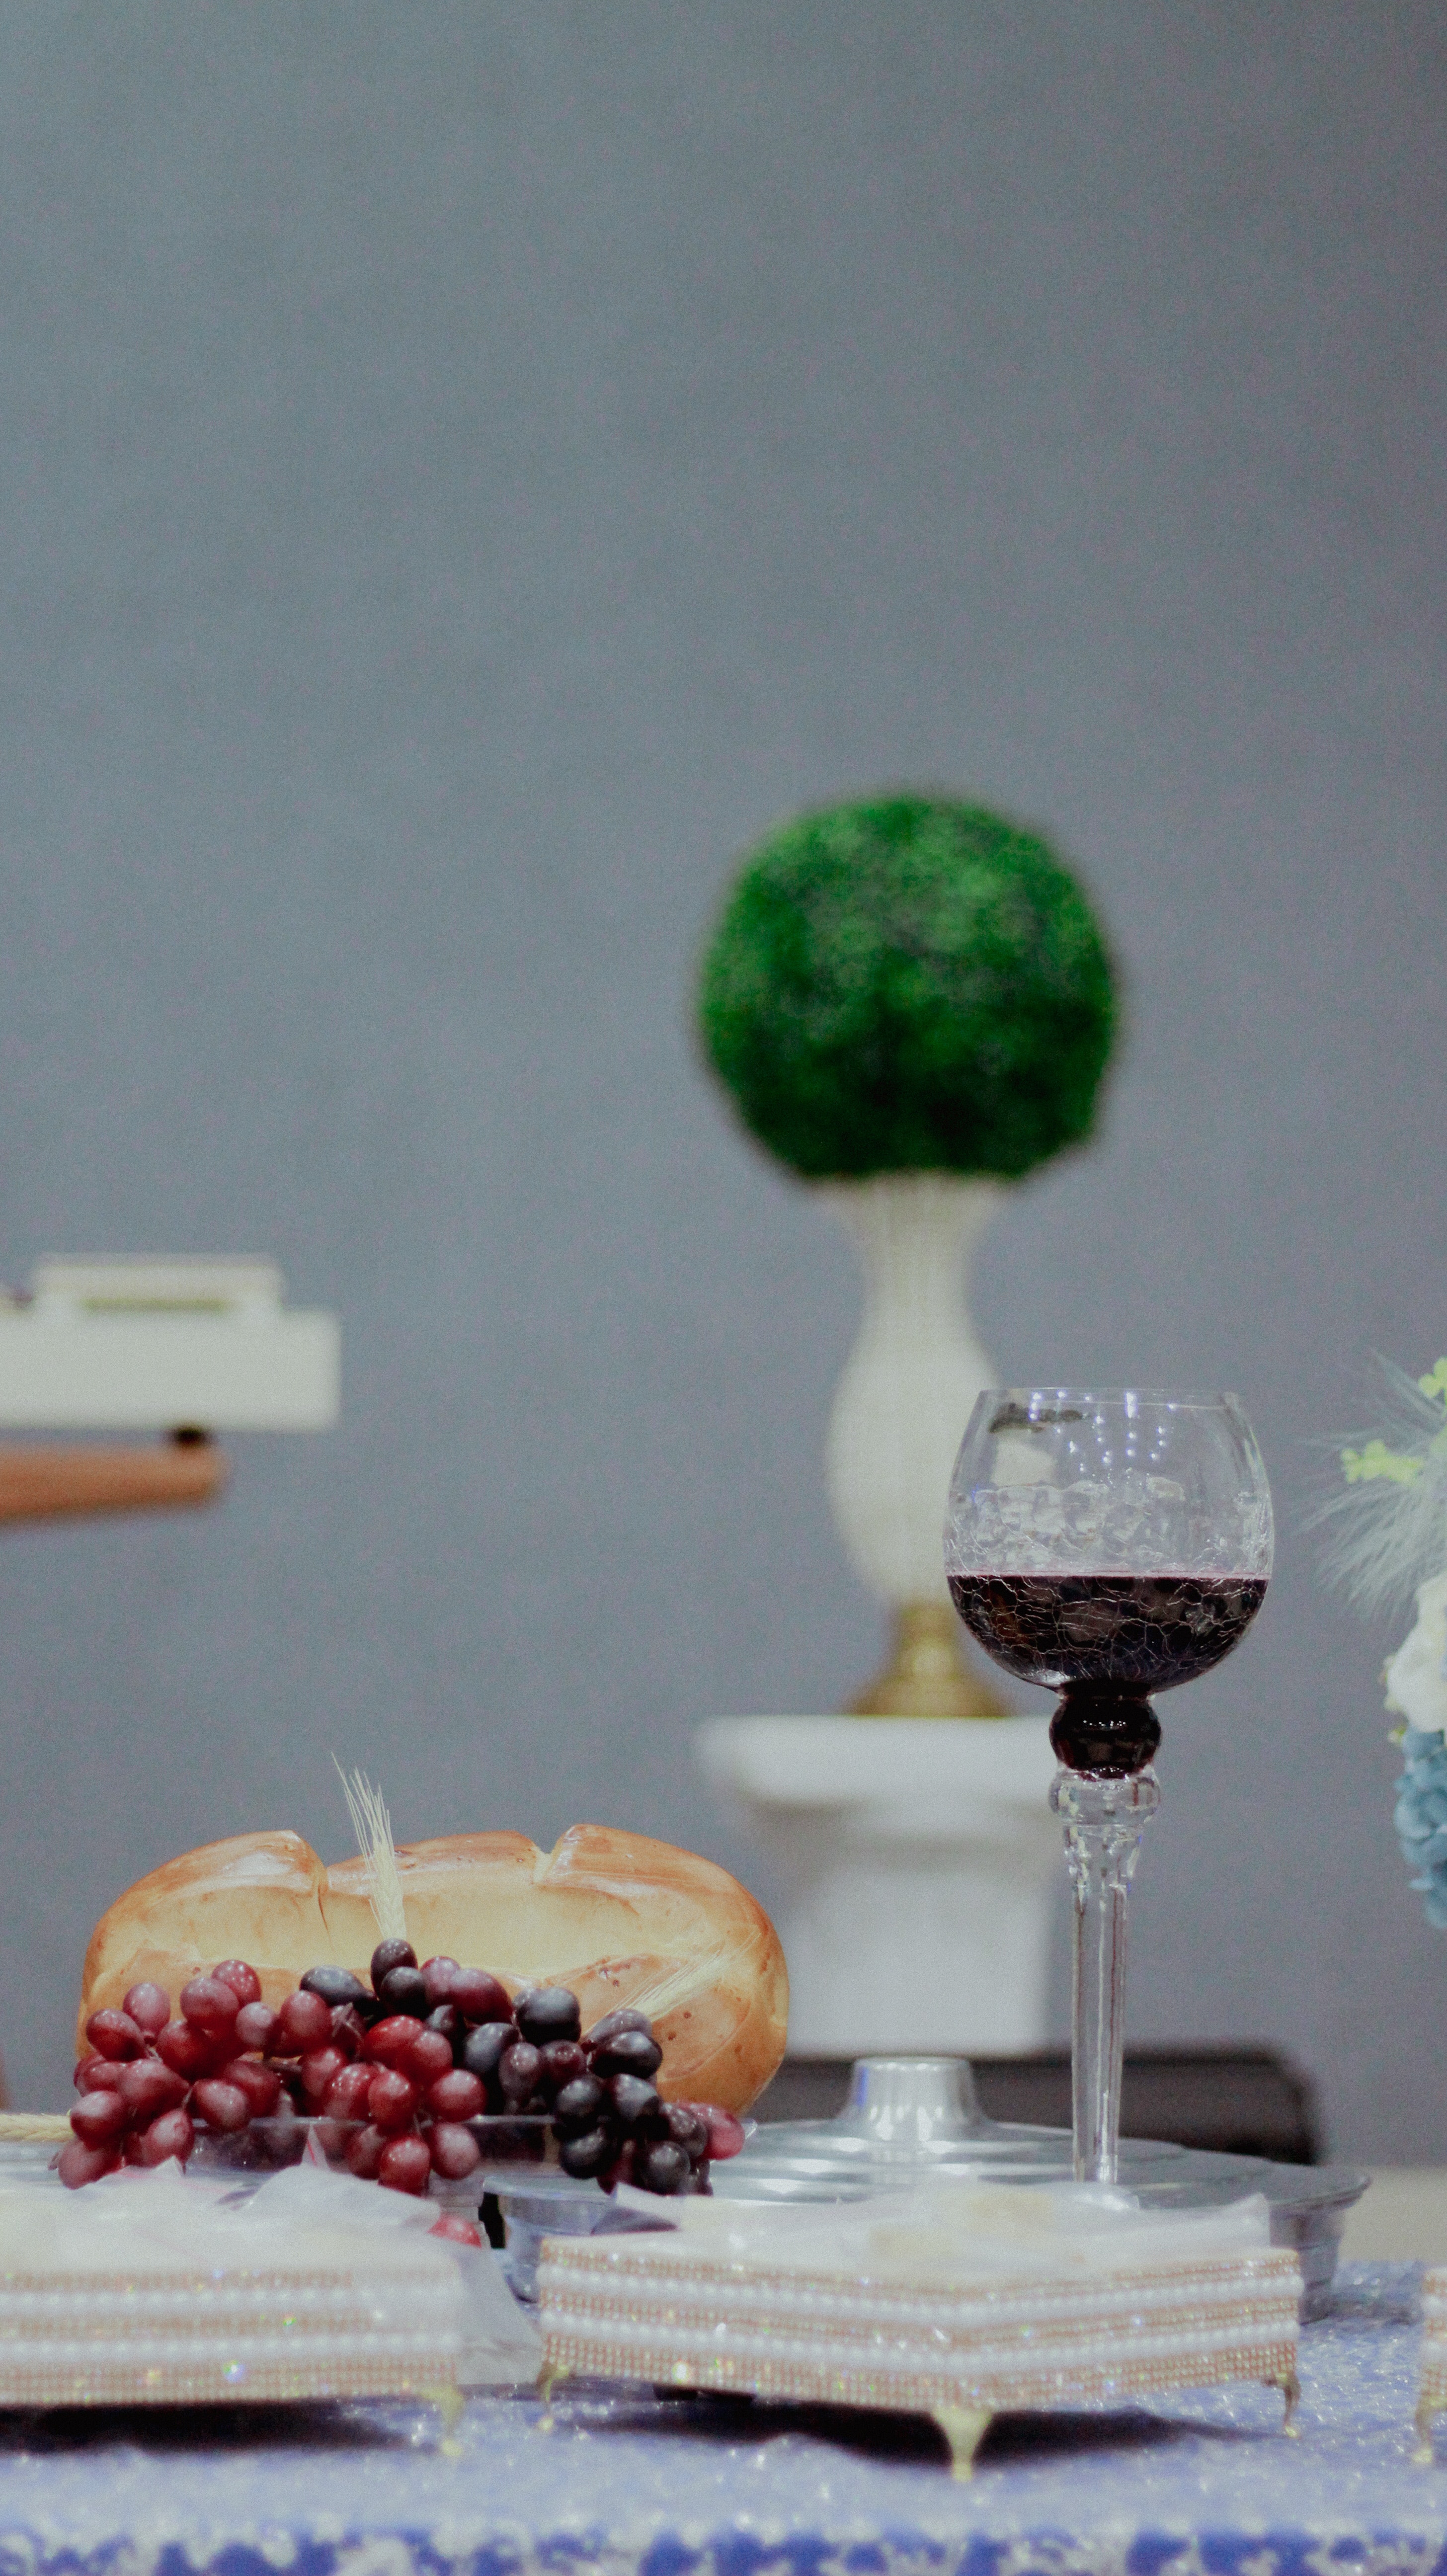
art, food, tableware, plant, table, stemware, ingredient, drinkware, recipe, barware, cuisine, dish, champagne stemware, drink, wine, natural foods, wine glass, alcoholic beverage, sweetness, glass, serveware, fruit, toy, leaf vegetable, distilled beverage, superfood, produce, still life photography, tablecloth, plate, seedless fruit, dessert wine, grapevine family, grape, berry, still life, alcohol, comfort food, la carte food, vitis, grass, sphere, red wine, room, finger food, local food